Tio University

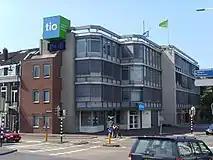
Main location in Utrecht in 2009

Tio Business School is a private Dutch educational institution, founded by the business community in 1969 in the city of Hengelo. Tio has establishments in Amsterdam, Rotterdam, Eindhoven, Utrecht, Hengelo and Groningen.